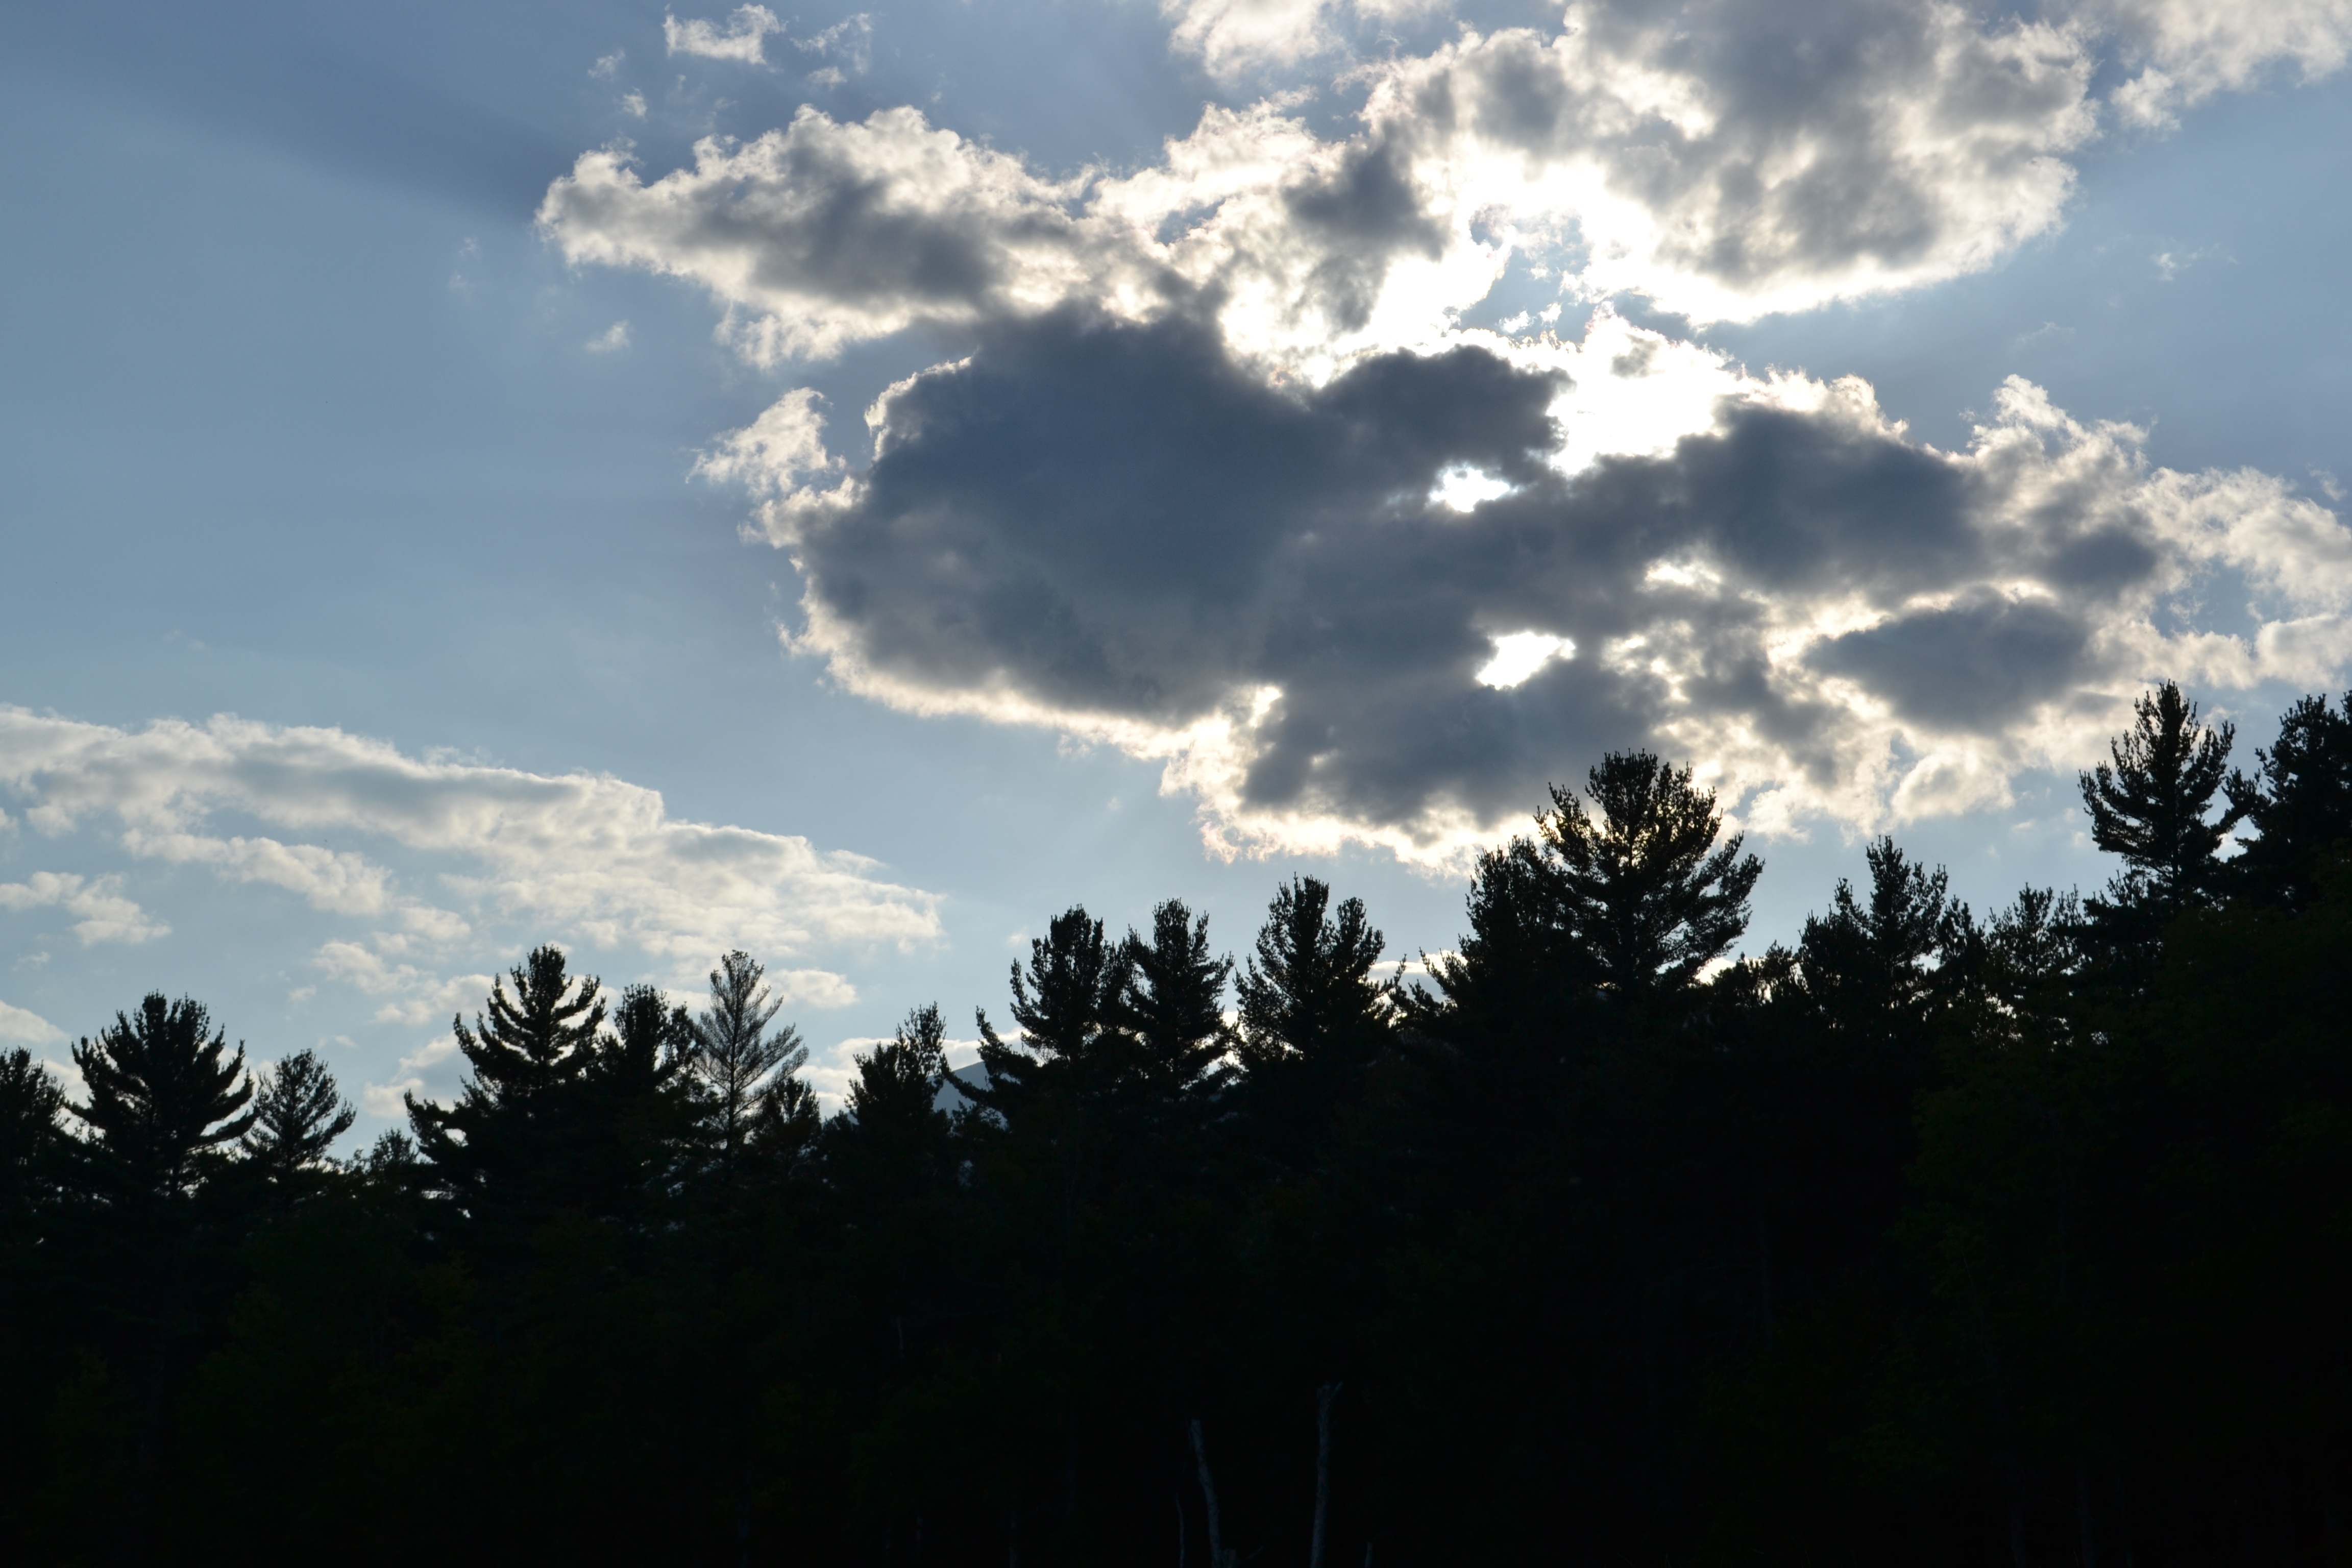
tree, nature, light, cloud, sky, sun, sunset, field, sunlight, morning, view, dawn, atmosphere, dusk, evening, high, scenic, cumulus, blue, sunny, day, afternoon, sky clouds, meteorological phenomenon